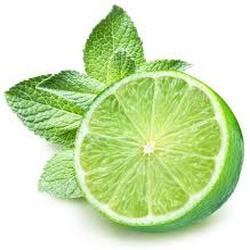
Label: Lemon